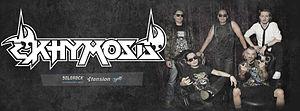
Ekhymosis est un groupe de rock et heavy metal colombien, originaire de Medellín, Antioquia. Après des années de succès national, Ekhymosis se sépare en 1999. Le groupe est reformé en 2012 avec de nouveaux membres.